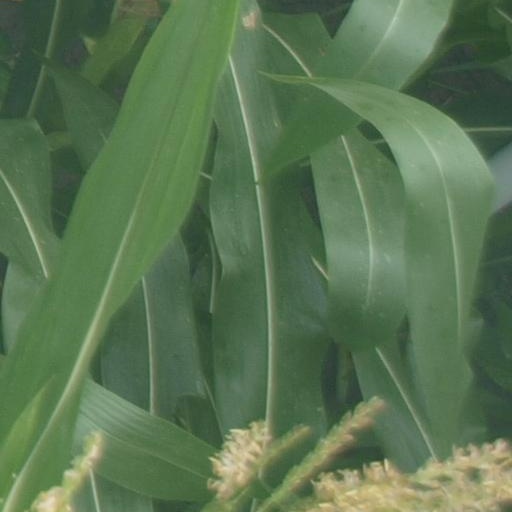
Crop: maize; corn